TriStar Motorsports

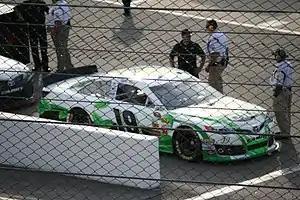
Mike Bliss at Richmond in 2013

The team also employed Alex Kennedy for the road courses. Kennedy crashed at Sonoma, parked at Pocono, but finished 29th at Watkins Glen. Scott Riggs attempted Michigan with them but didn’t qualify. Smith shut the team down before the Chase.